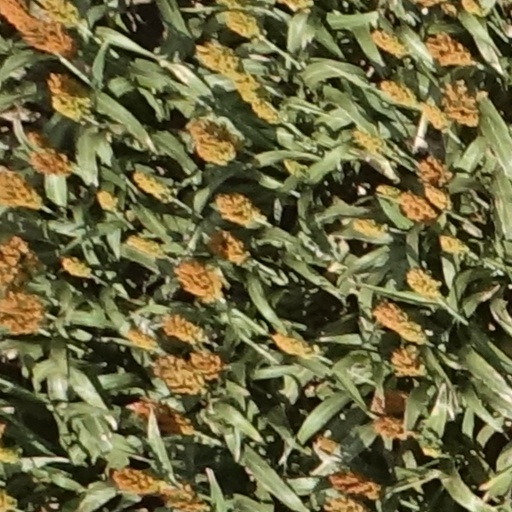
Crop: sorghum